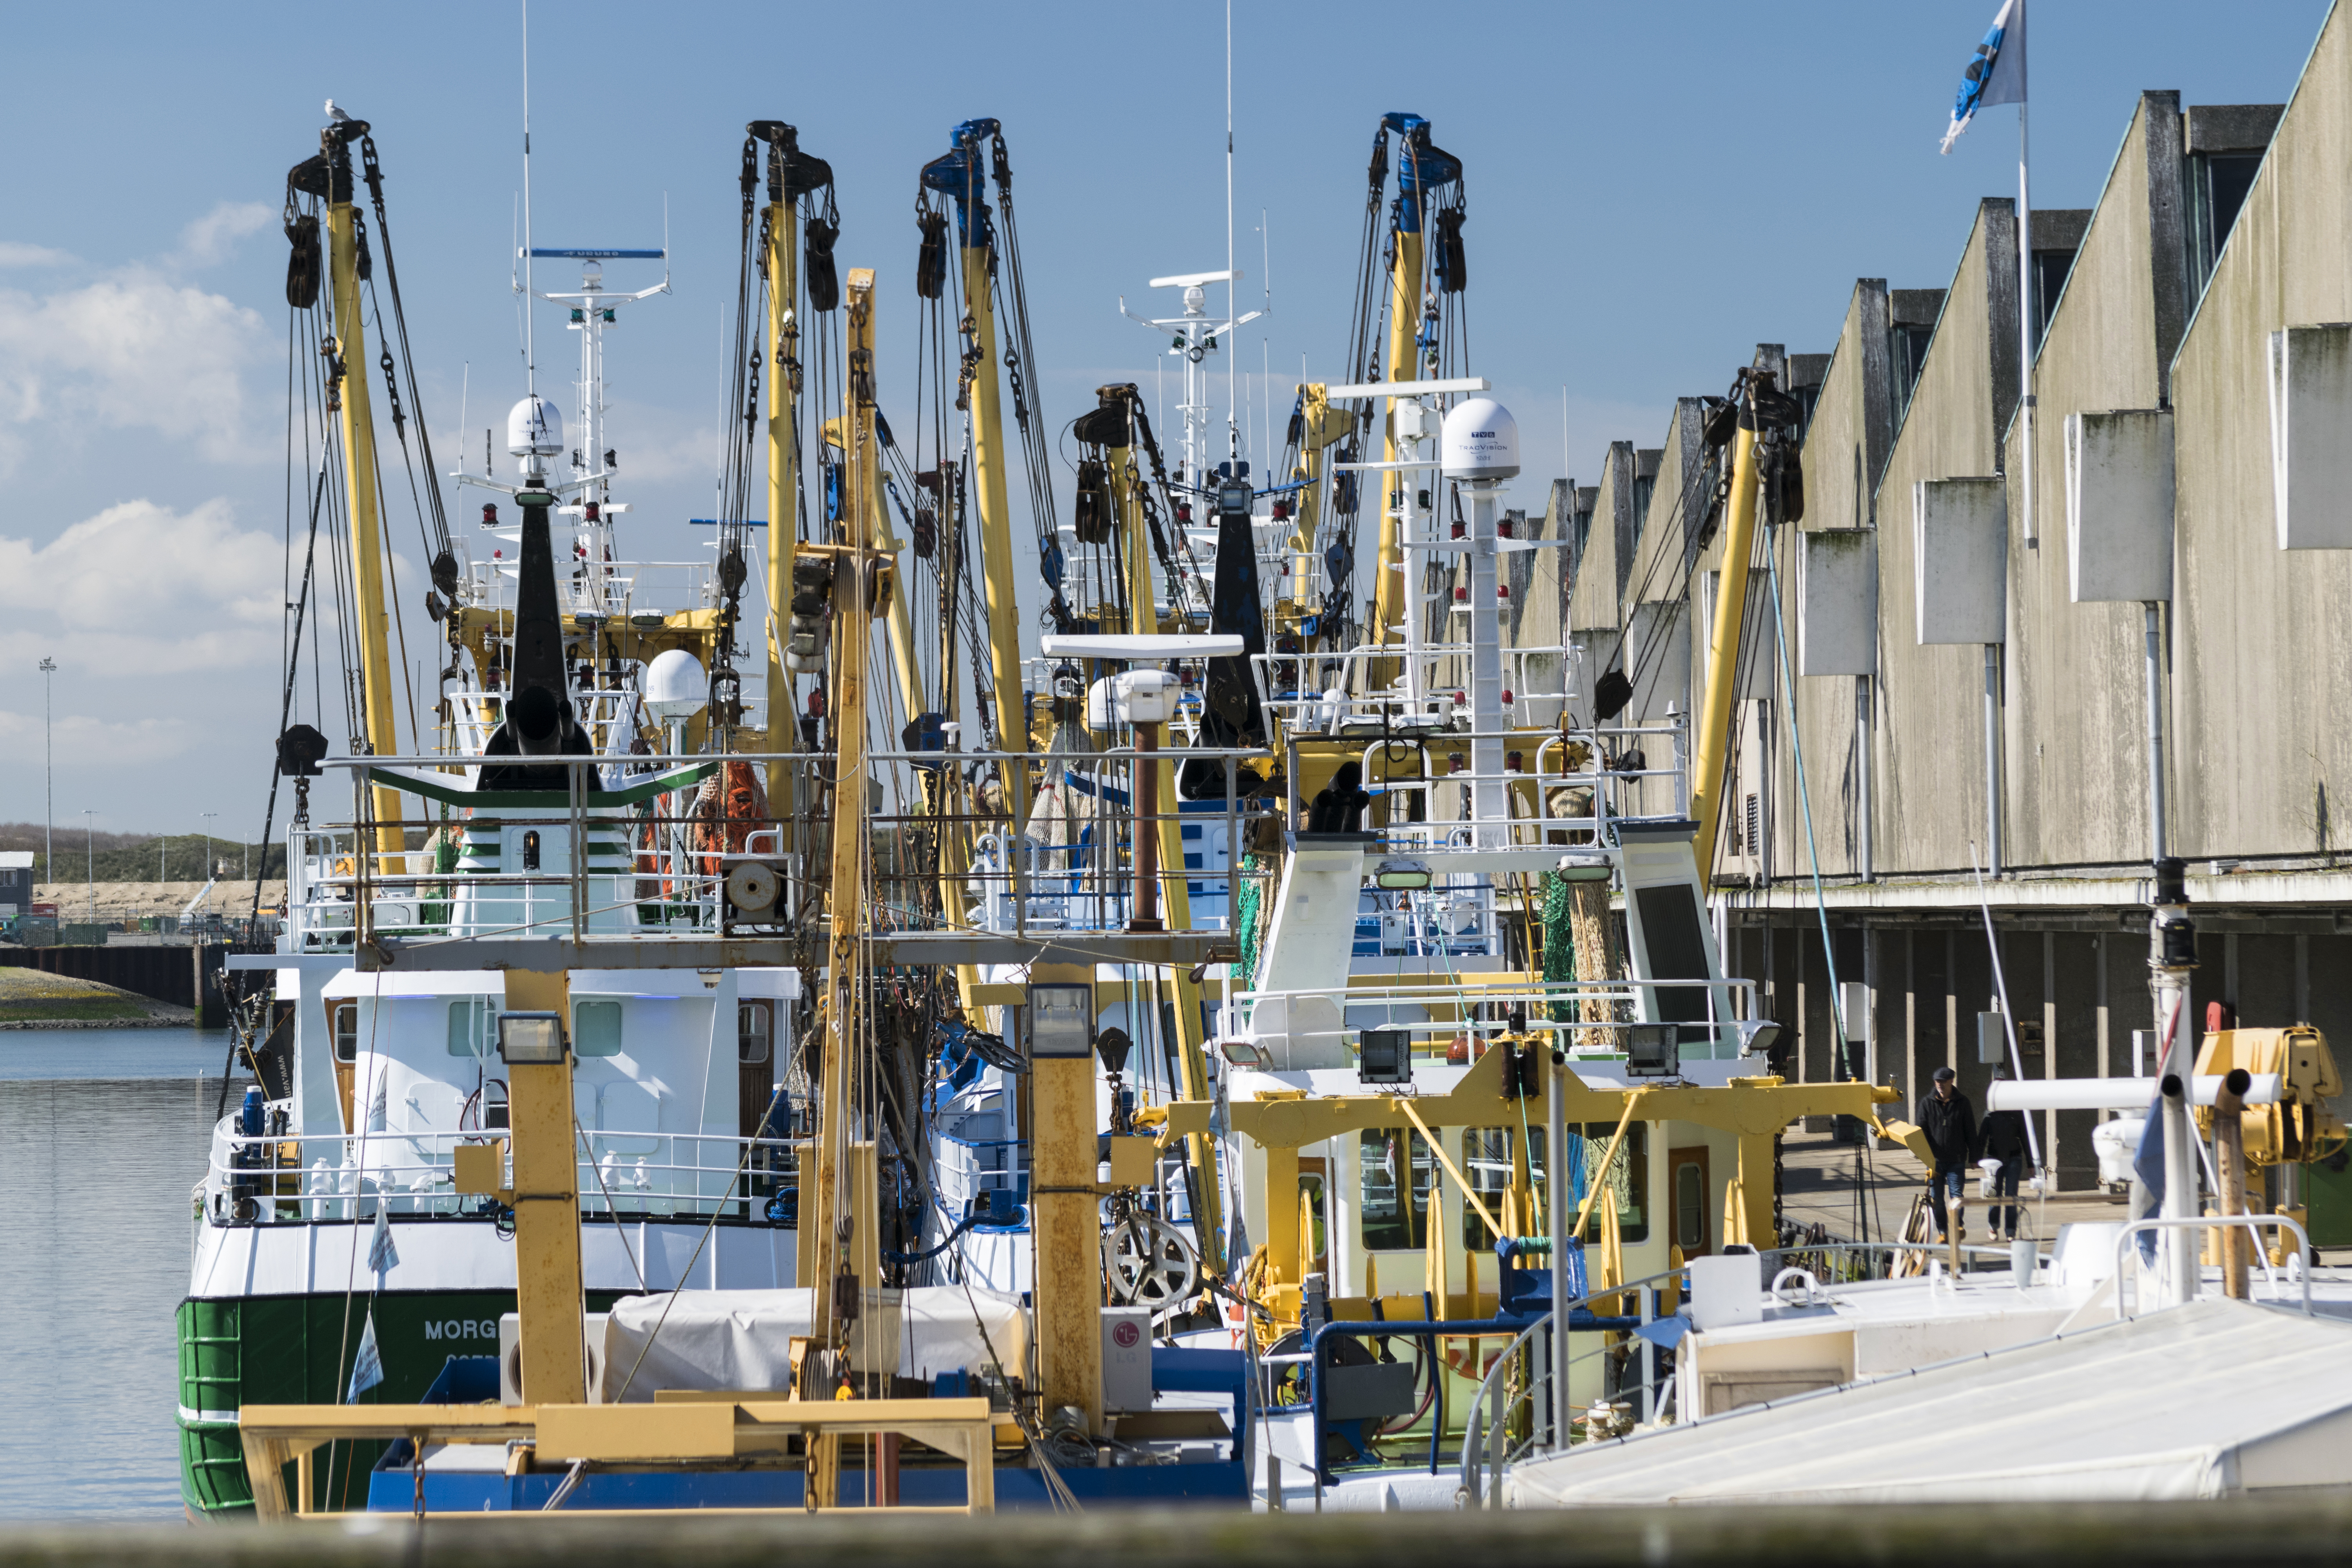
water, outdoor, dock, boat, skyline, city, urban, vehicle, mast, harbour, marina, port, nikon, waterfront, waterway, nederland, haven, scheveningen, denhaag, netherlands, outdoorphotography, urbanphotography, watercraft, paulvandevelde, pdvandevelde, padagudaloma, dordrecht, stadsfotografie, nederlandinfotos, vissen, thehague, vissersboot, visserij, fishingvessel, zeevissen, vissersschip